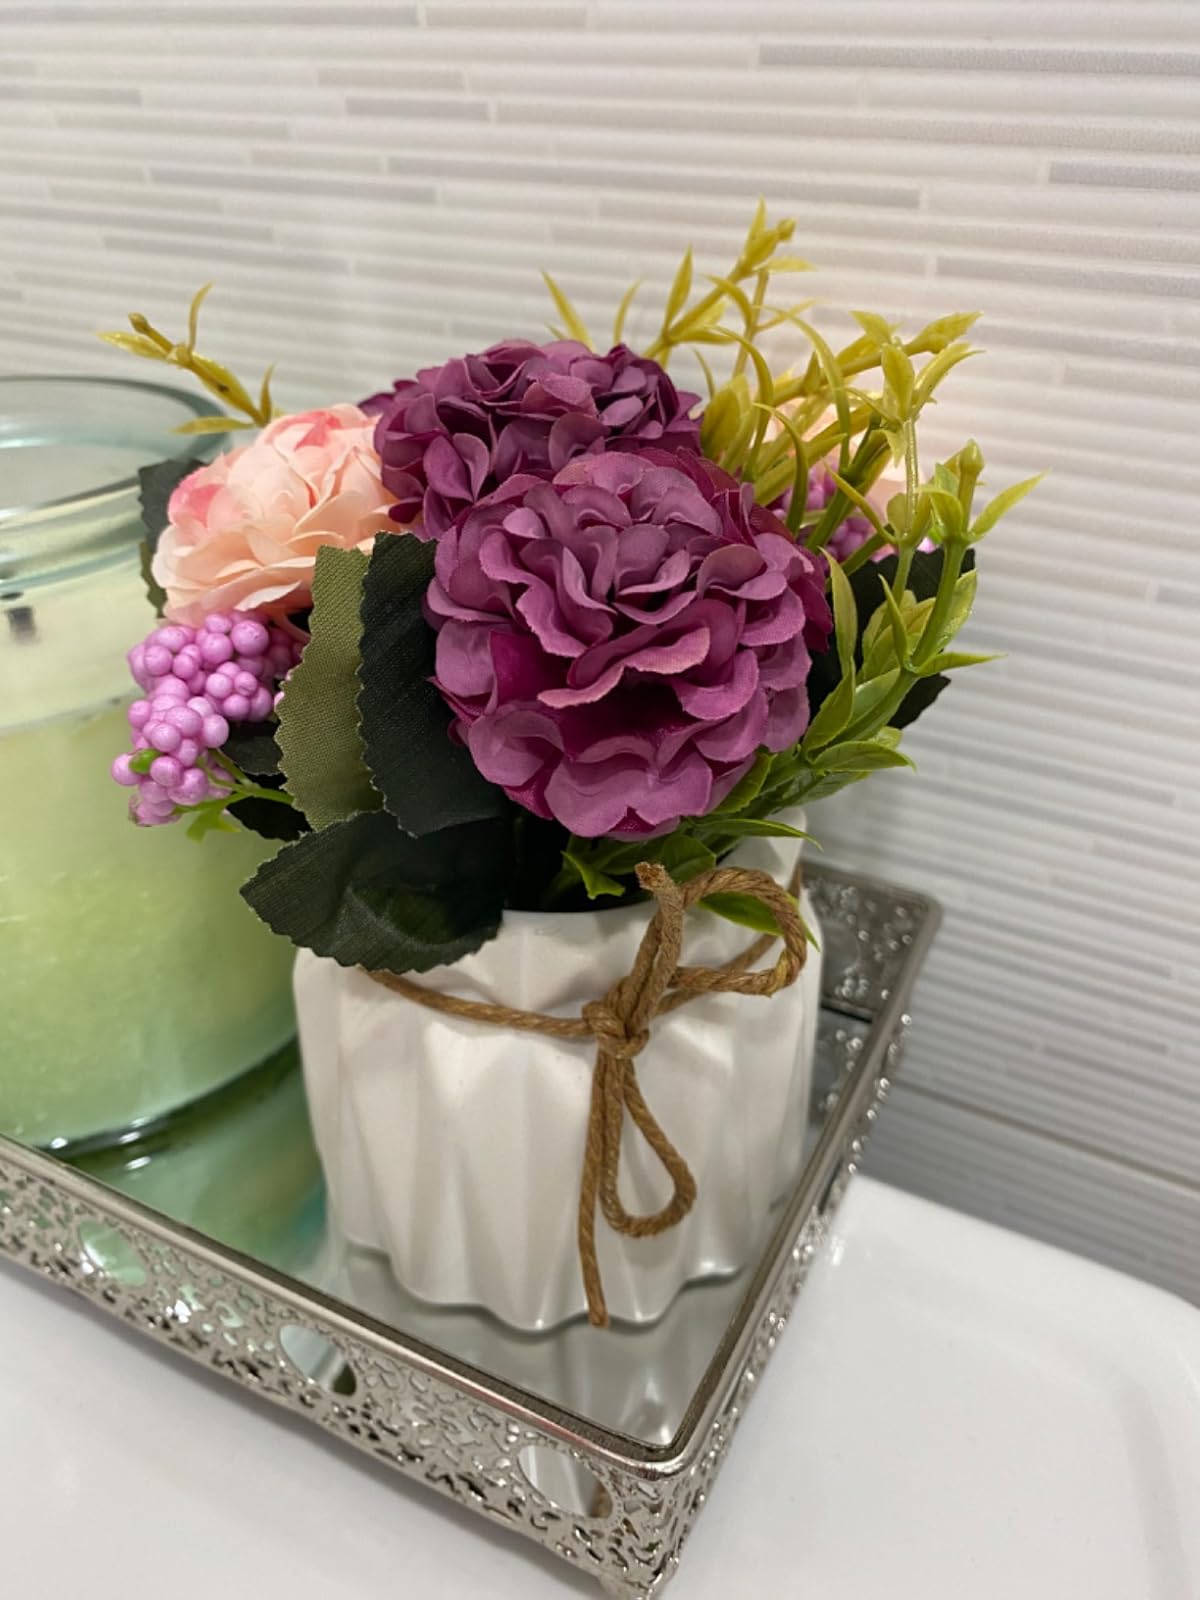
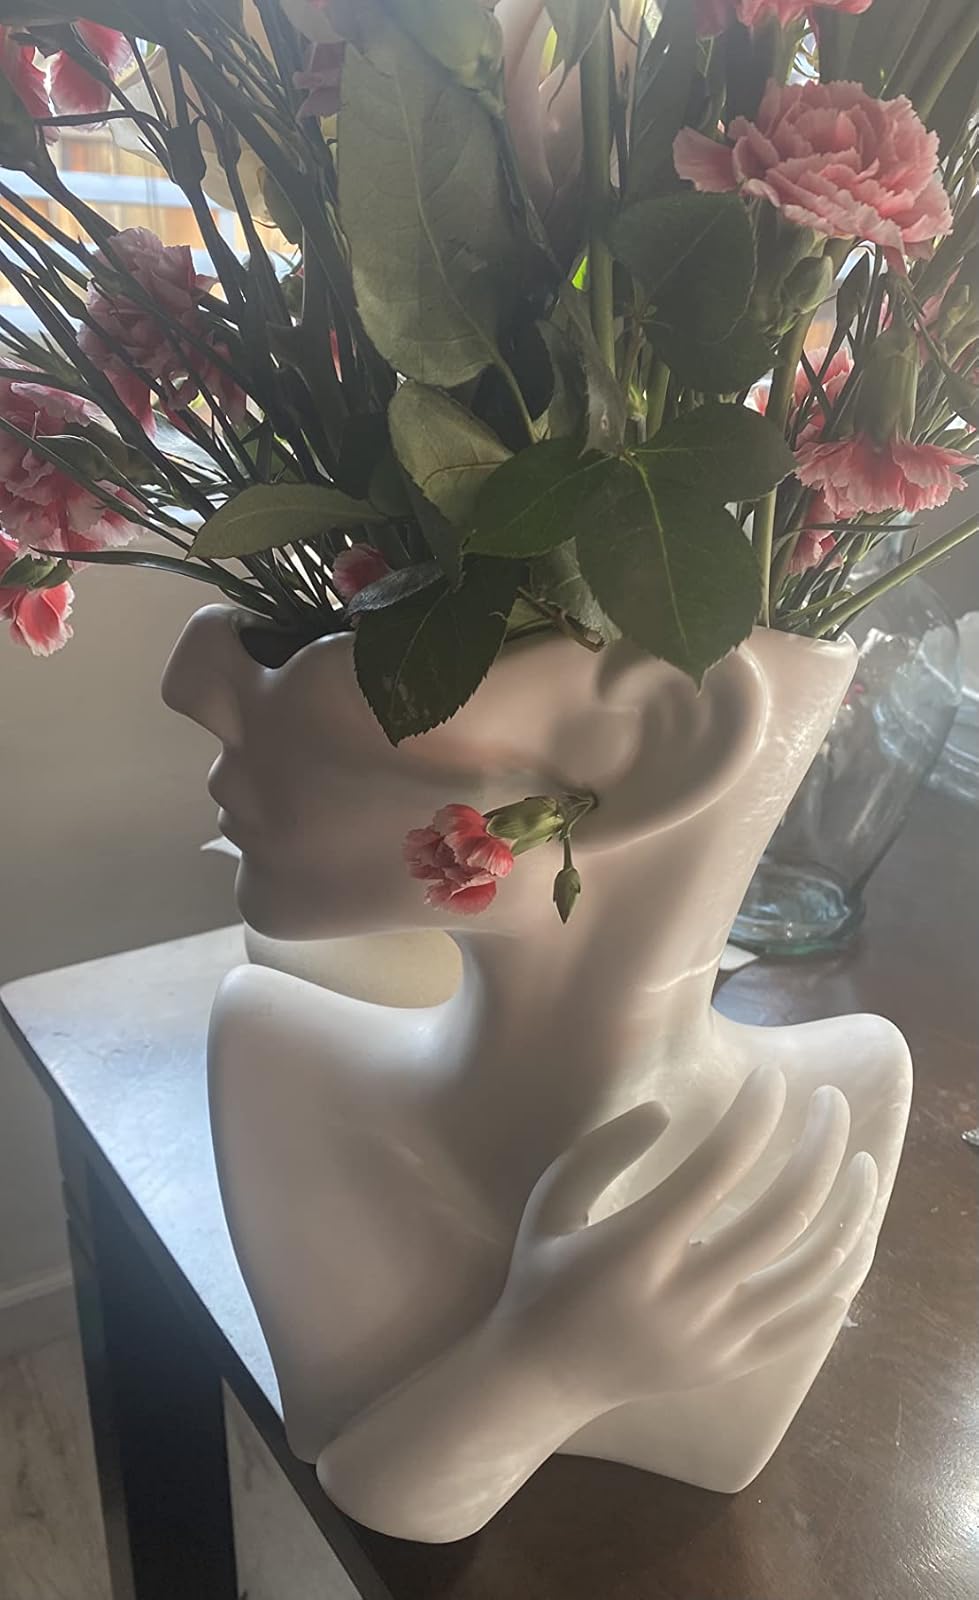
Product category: vase
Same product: no